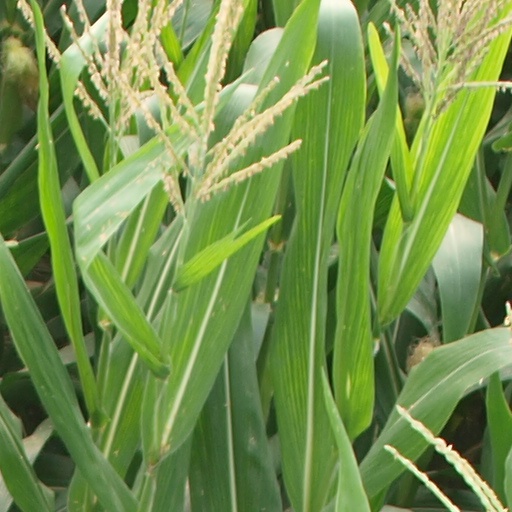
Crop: maize; corn